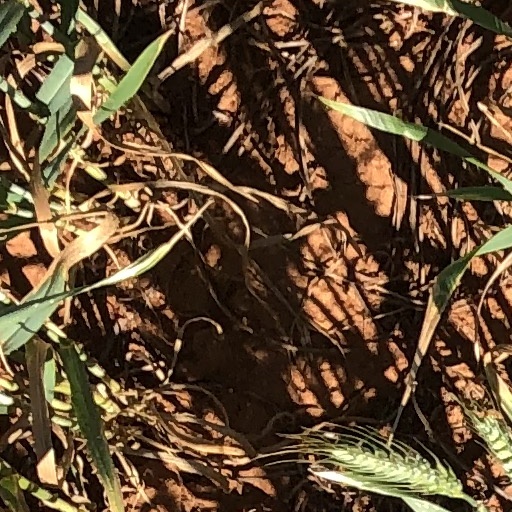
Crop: wheat